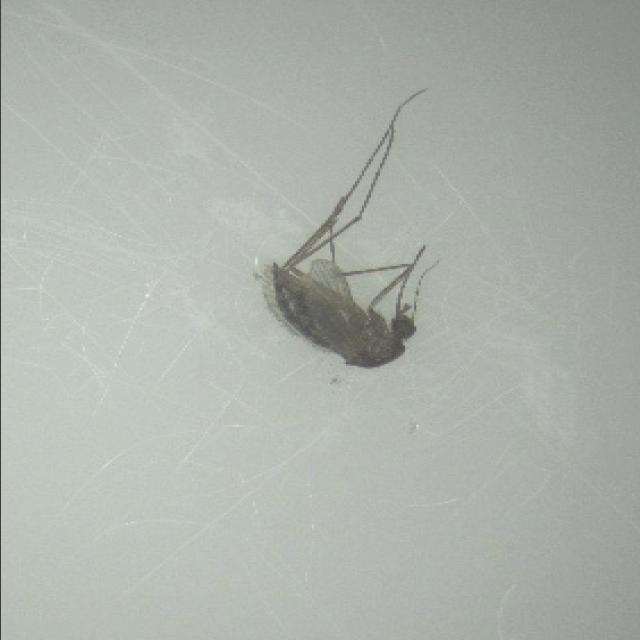
Species: aedes_vexans